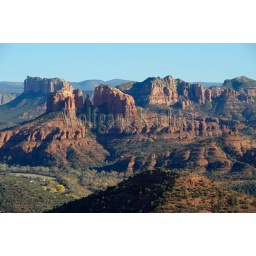
Usa, arizona, near sedona, view from scheurman mountain of cathedral rock